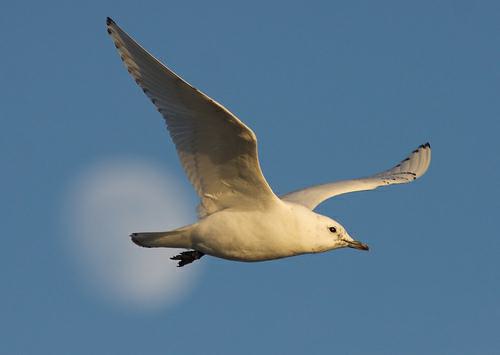
A photo of a ivory gull